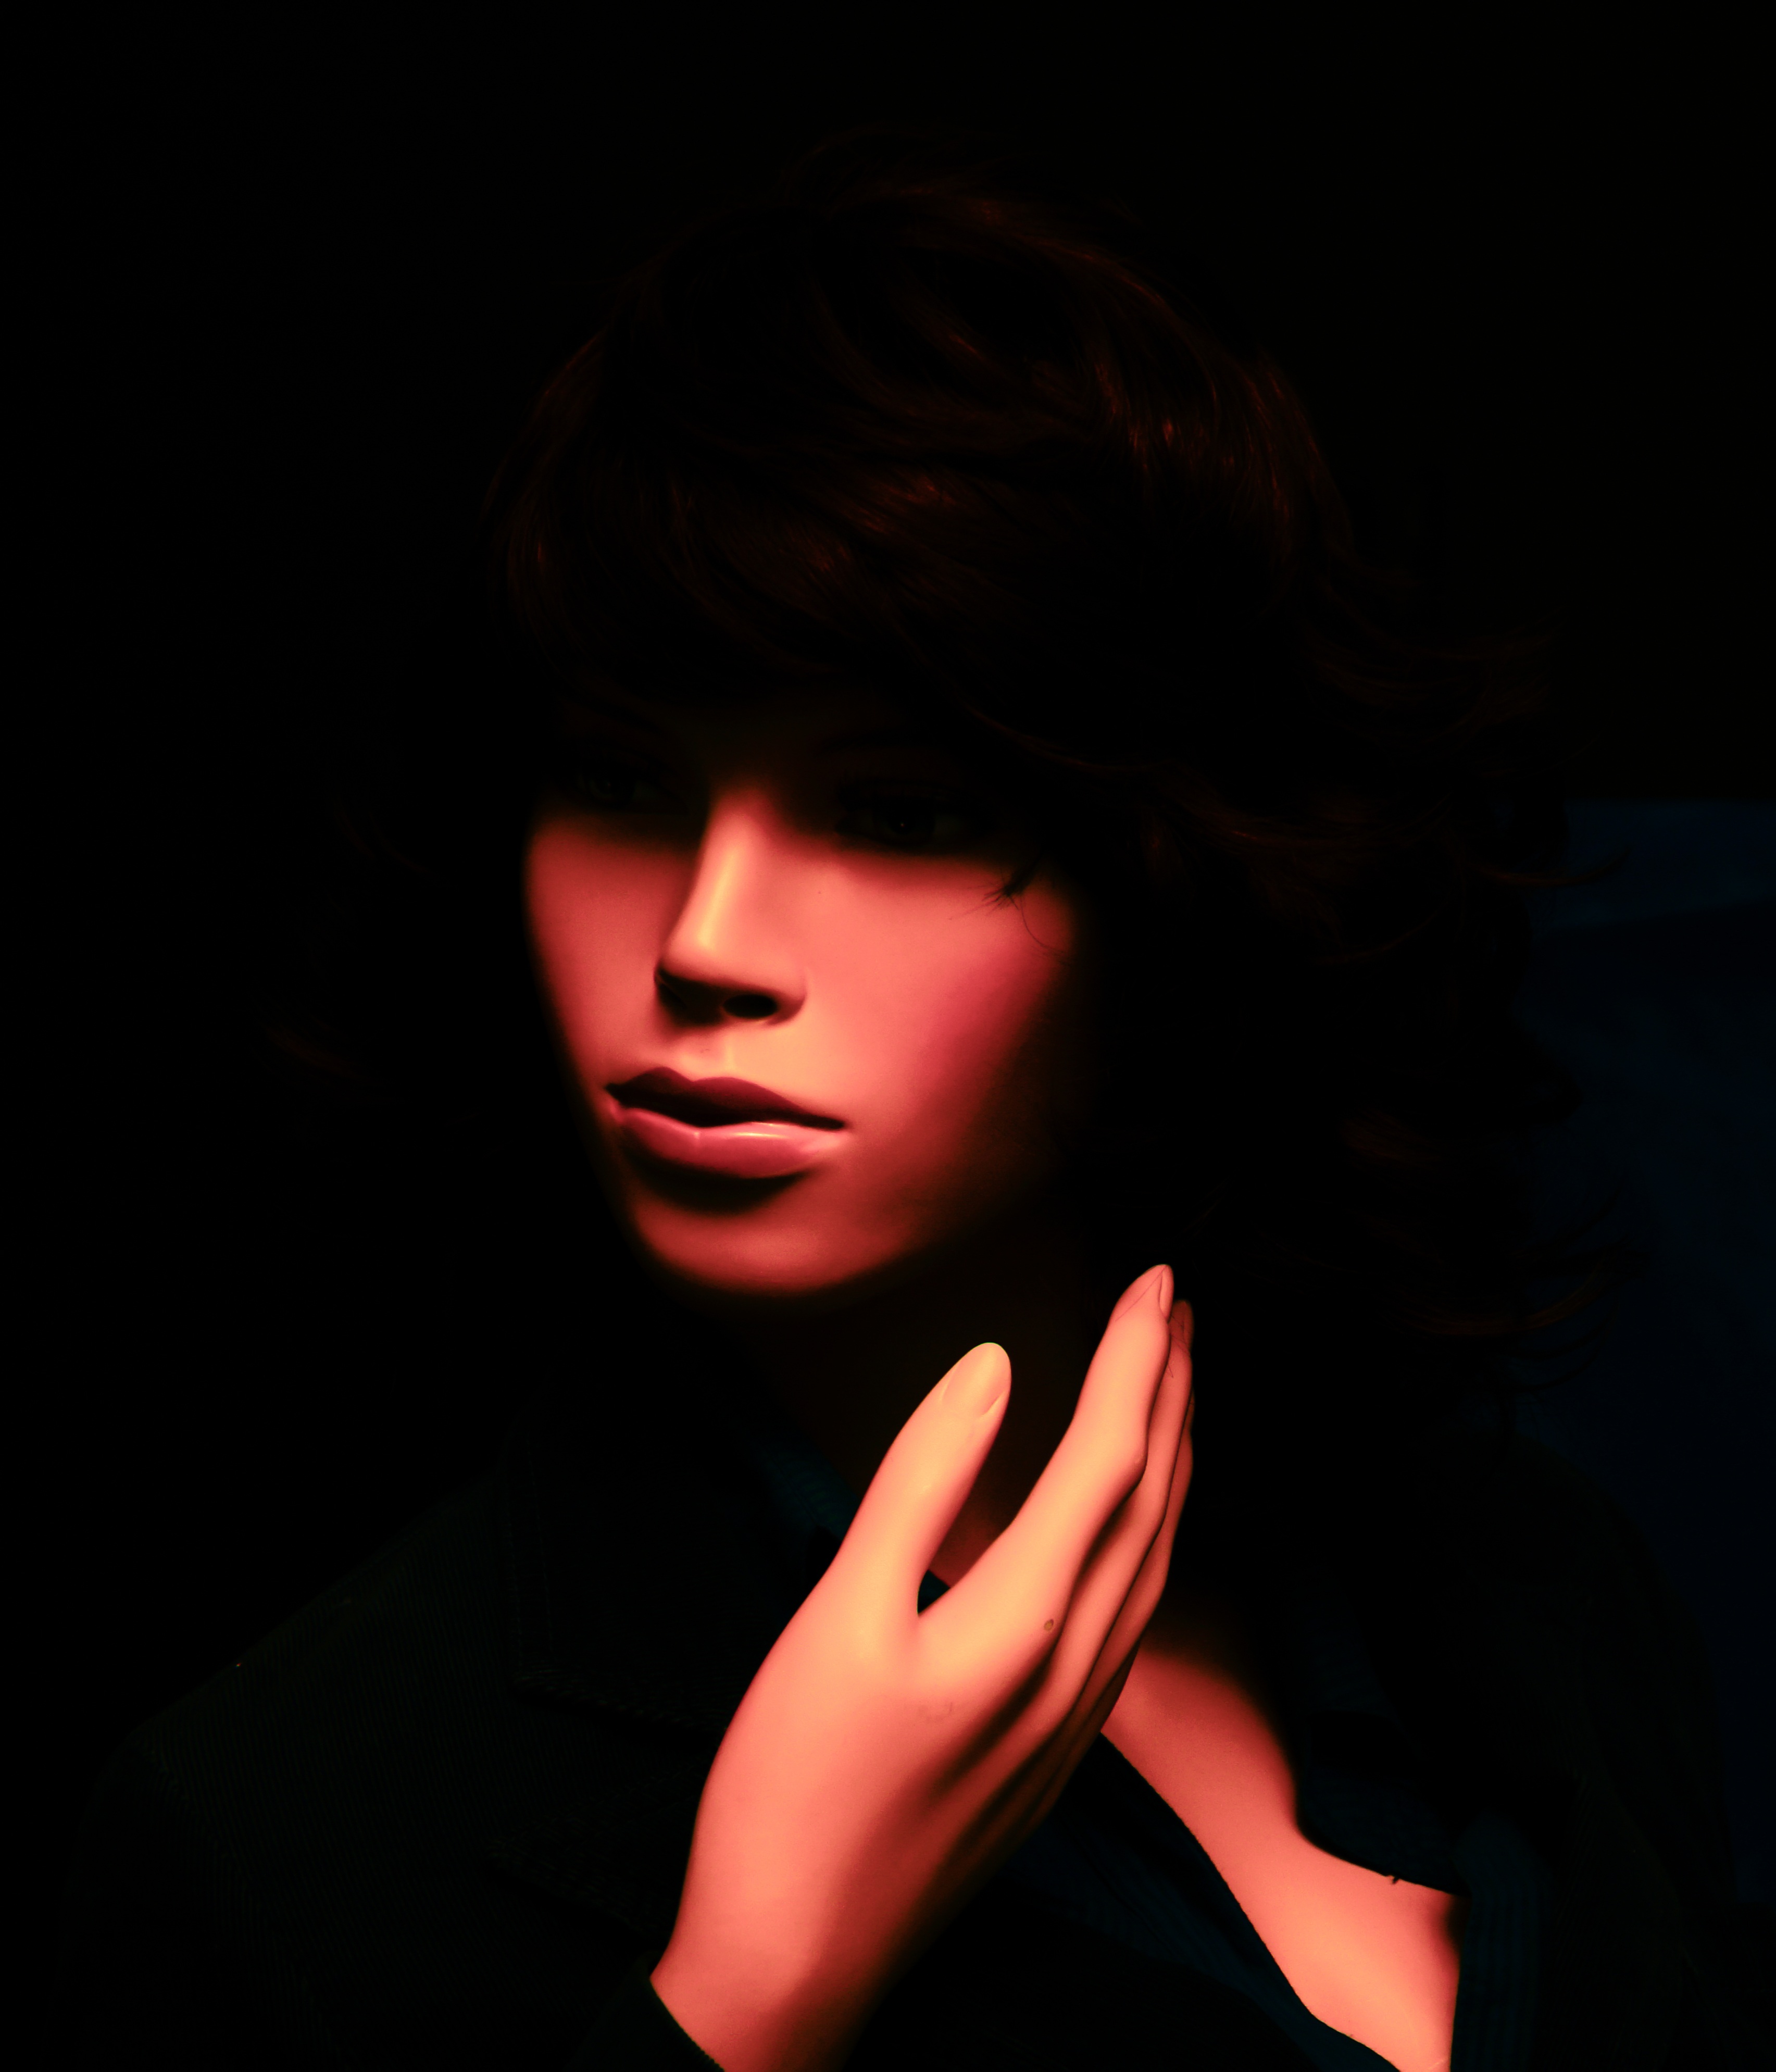
light, woman, hair, decoration, portrait, model, red, color, darkness, black, hairstyle, face, doll, head, beauty, display dummy, doll face